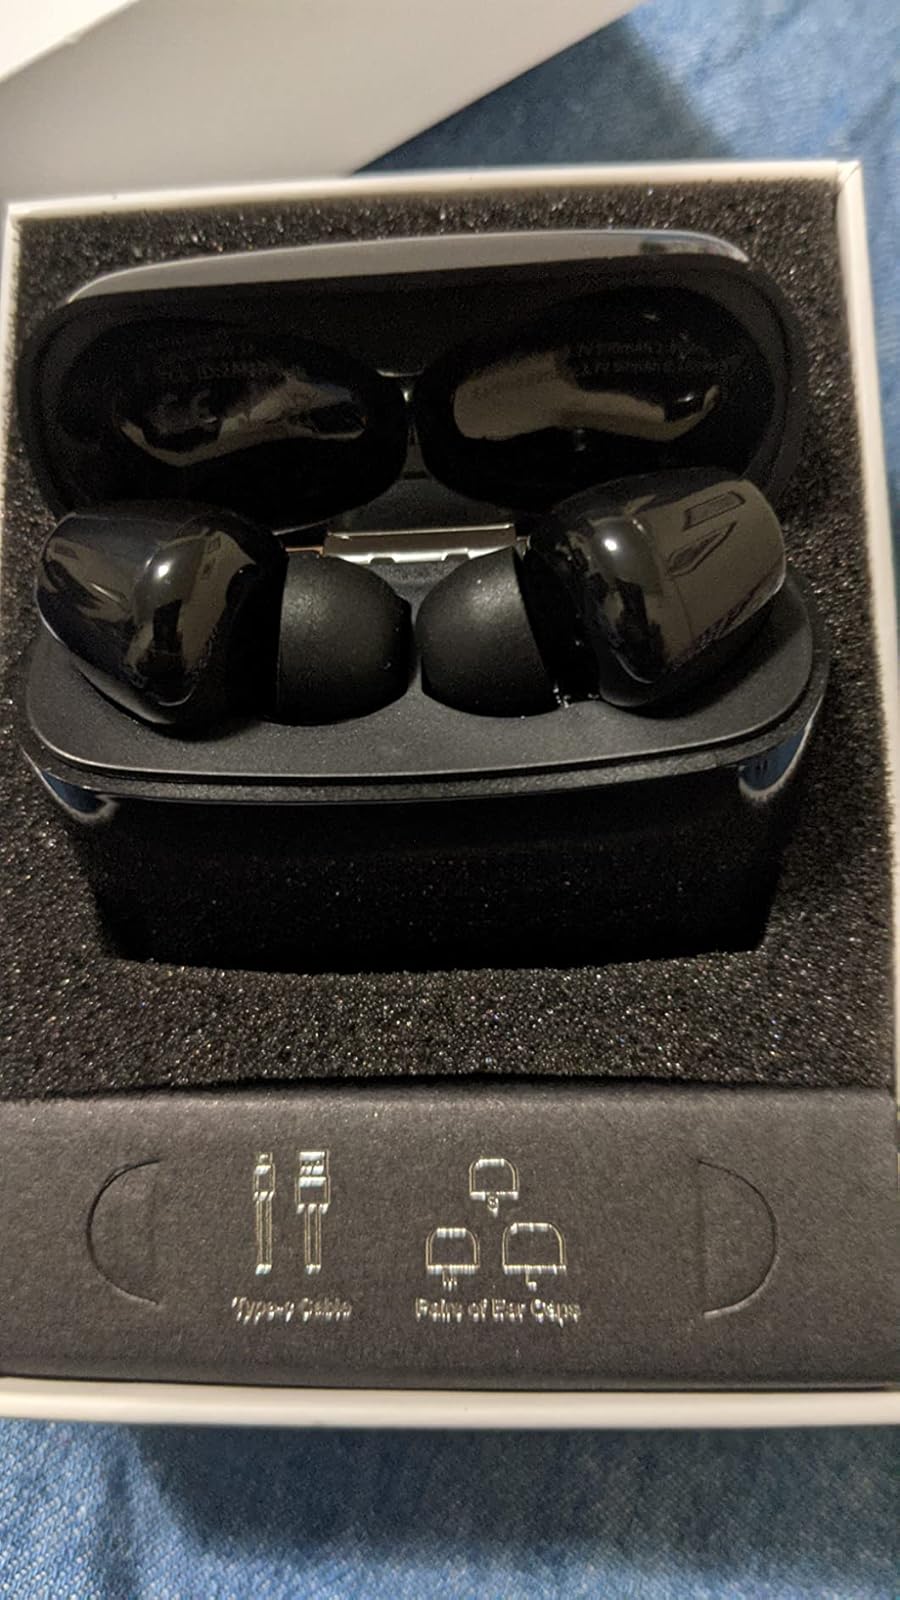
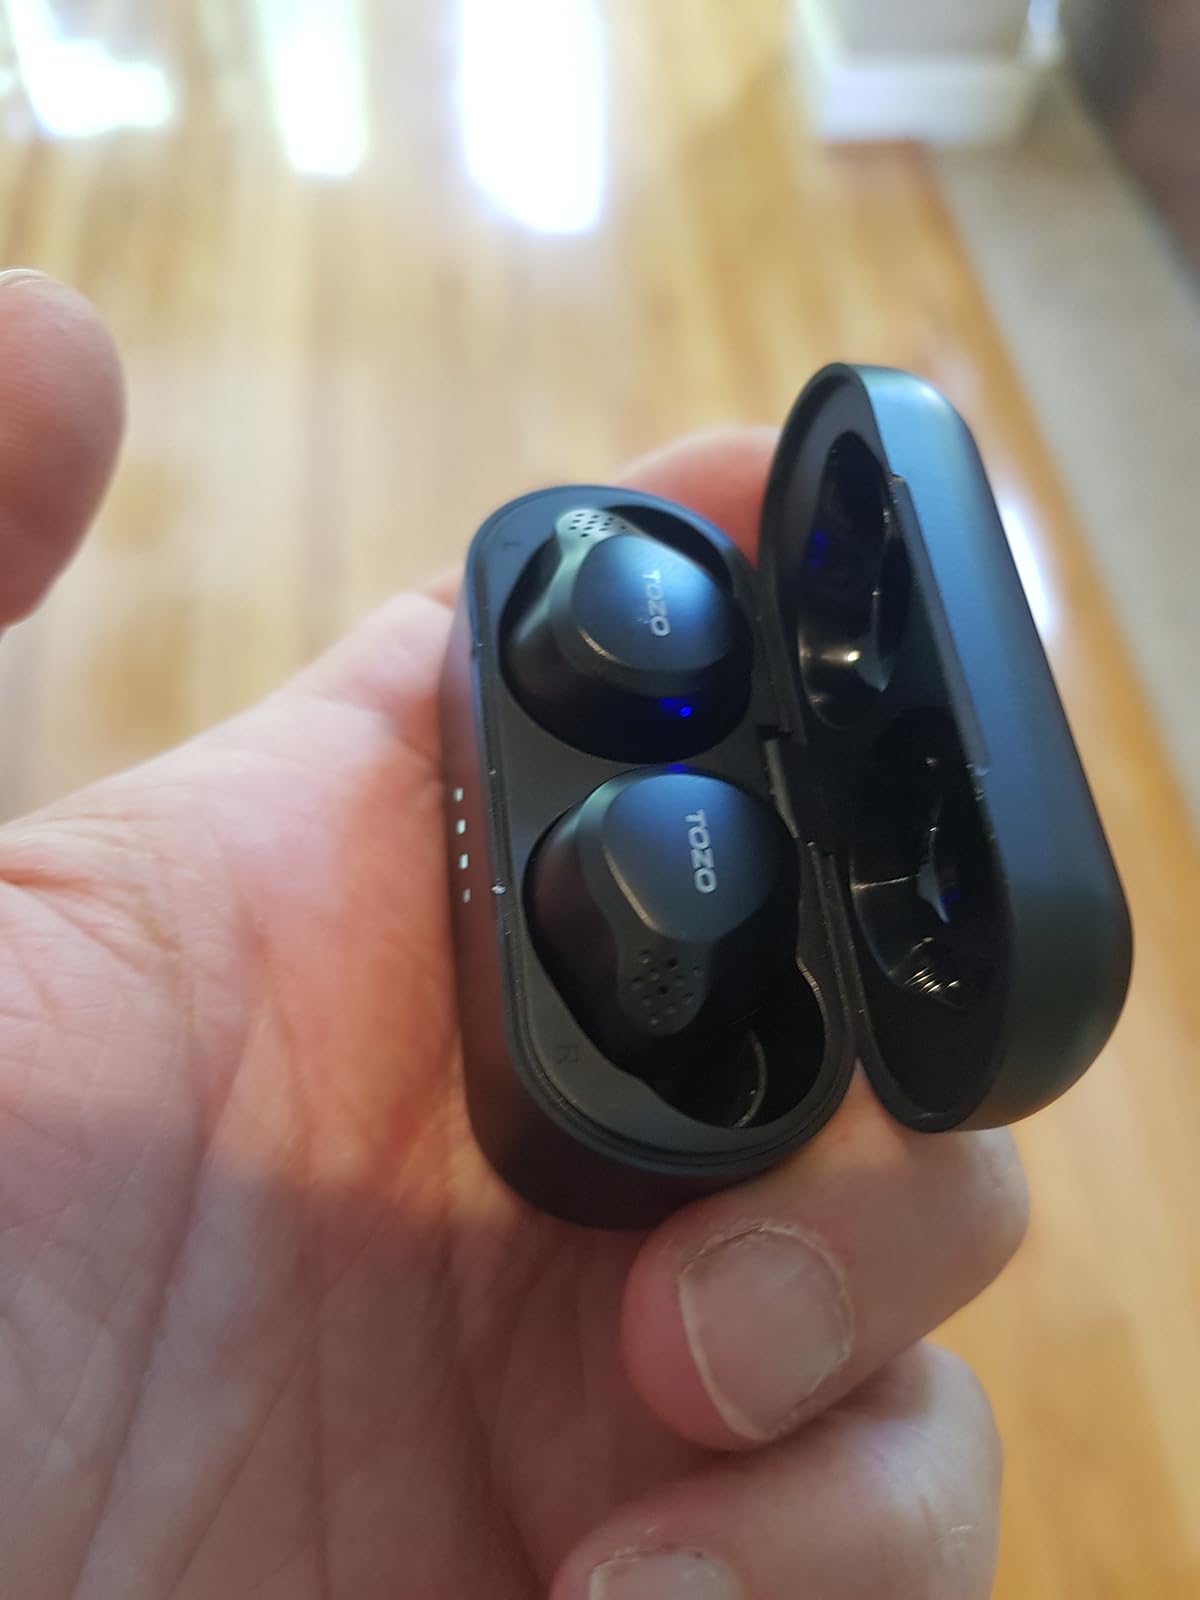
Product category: earbuds
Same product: no